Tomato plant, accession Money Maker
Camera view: tilt-top (135 deg); turntable rotation: 60 degrees
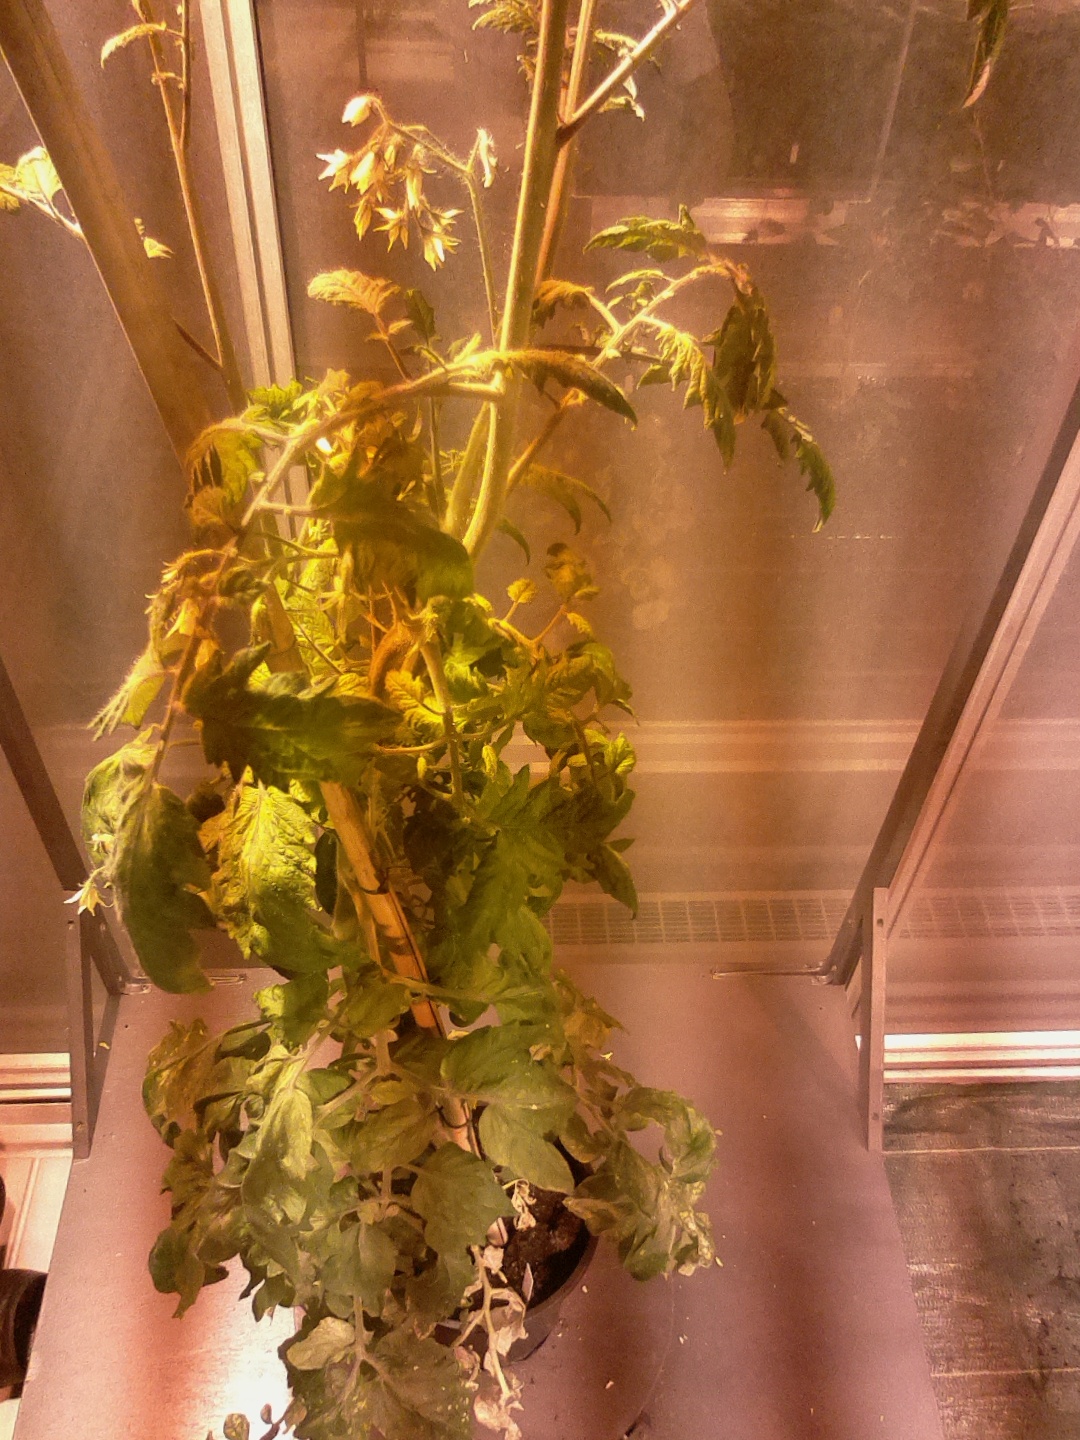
BBCH growth stage 72: 20%-30% of final fruit size